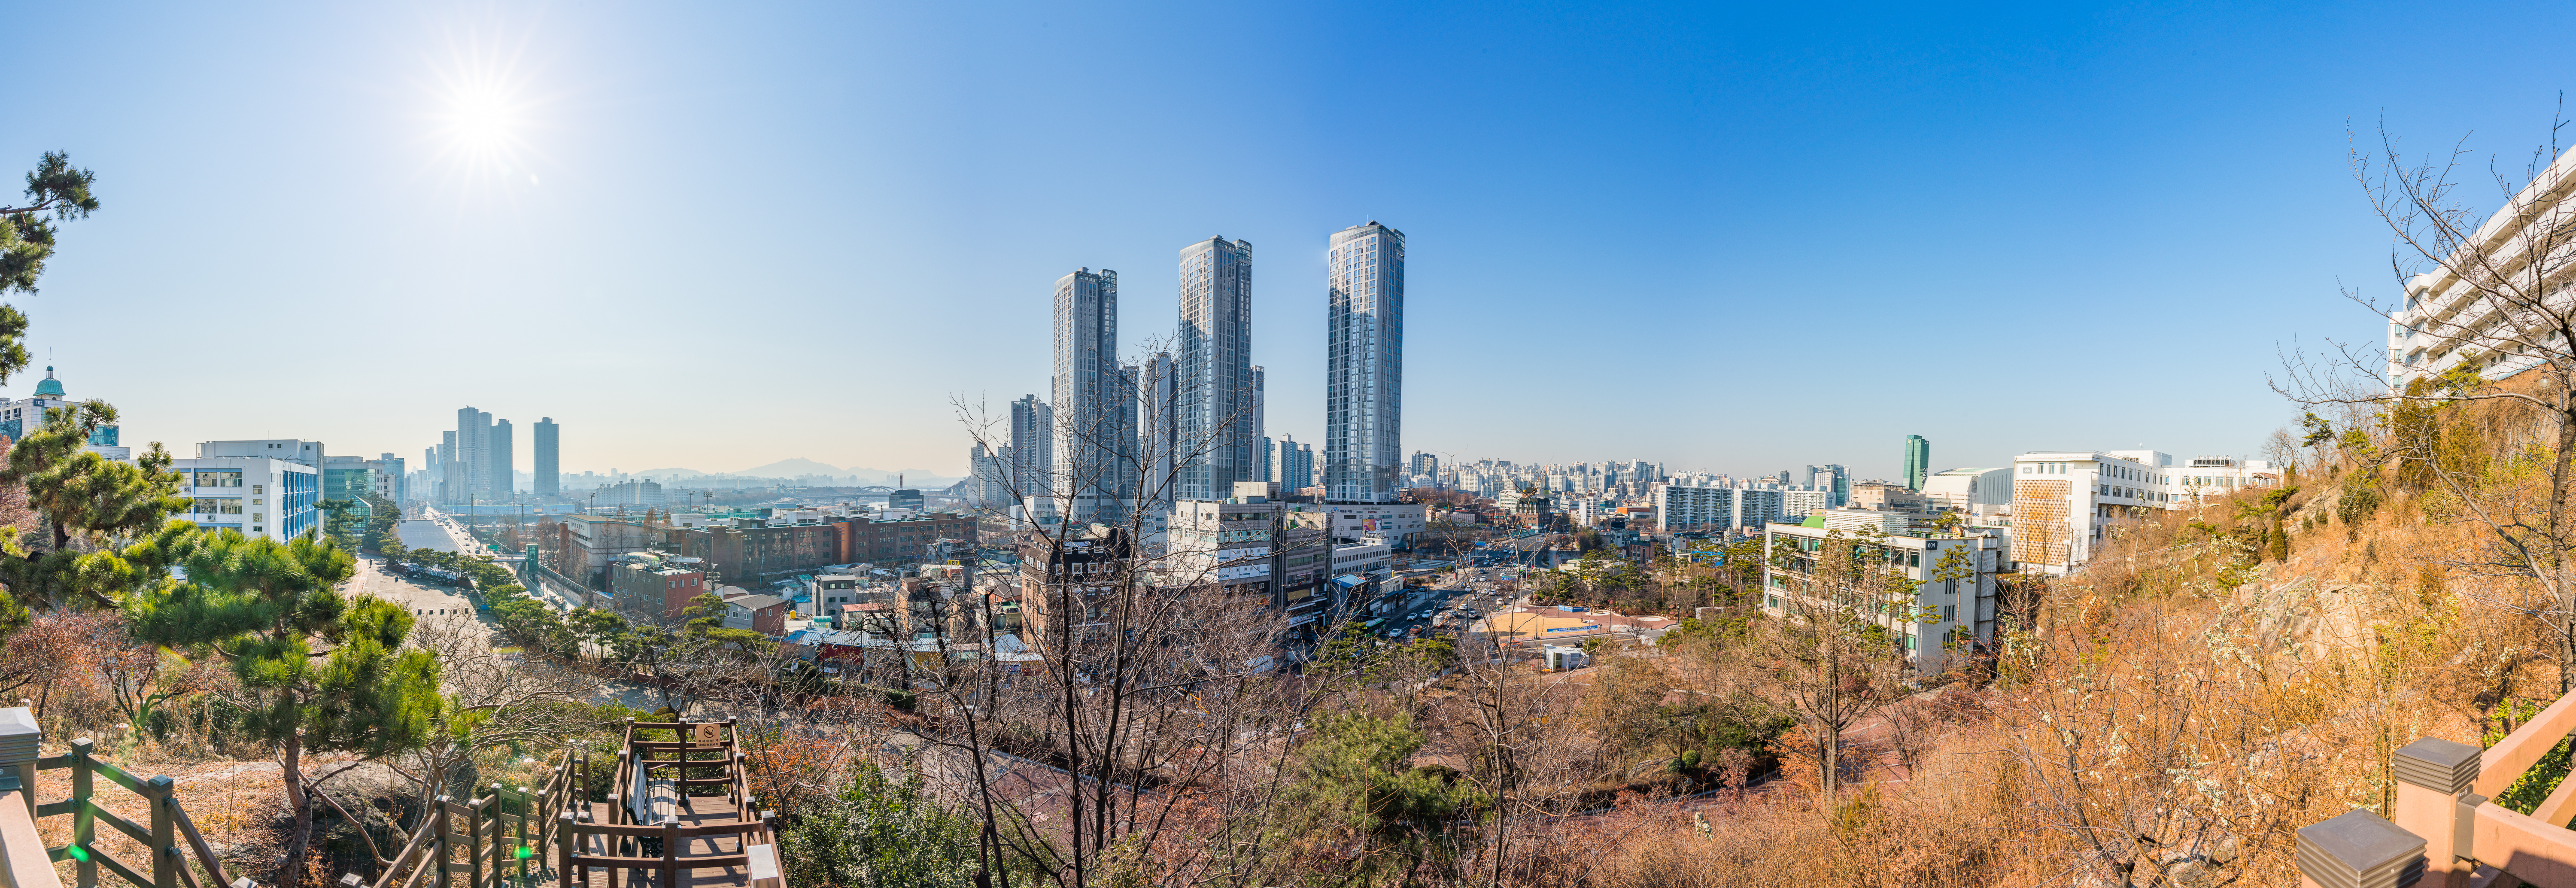
korea, seoul, Wangsimni, Hanyang University, apartment, city, panorama, day, winter, daytime, tower block, metropolitan area, urban area, neighbourhood, property, metropolis, real estate, tower, cityscape, commercial building, residential area, building, condominium, skyscraper, mixed use, skyline, facade, landmark, horizon, azure, downtown, urban design, human settlement, headquarters, corporate headquarters, suburb